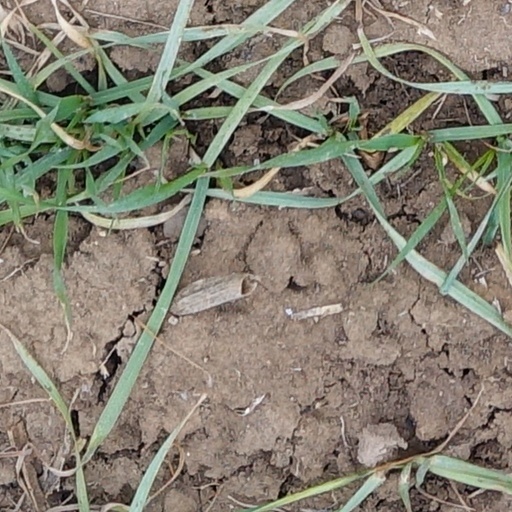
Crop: wheat